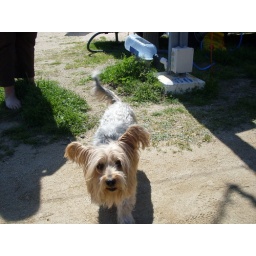
on holiday with his owner from march to june in a camper van lucky dog